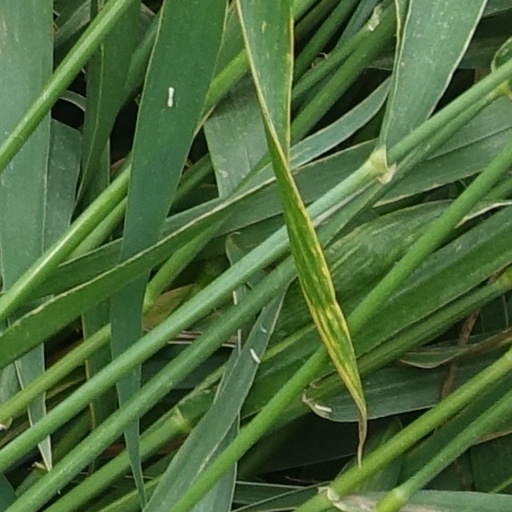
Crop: wheat